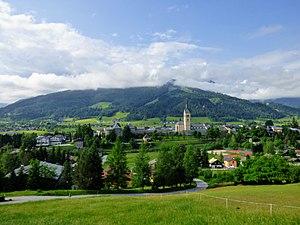
Radstadt est une ville autrichienne située dans le district de Sankt Johann im Pongau dans l'État de Salzbourg. Elle est bien connue pour son centre historique et comme une station de sports d'hiver dans le reseau de Ski amadé.